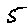
Label: 5